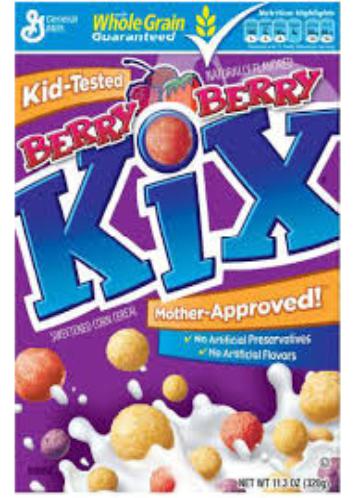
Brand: Berry Berry Kix
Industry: Food